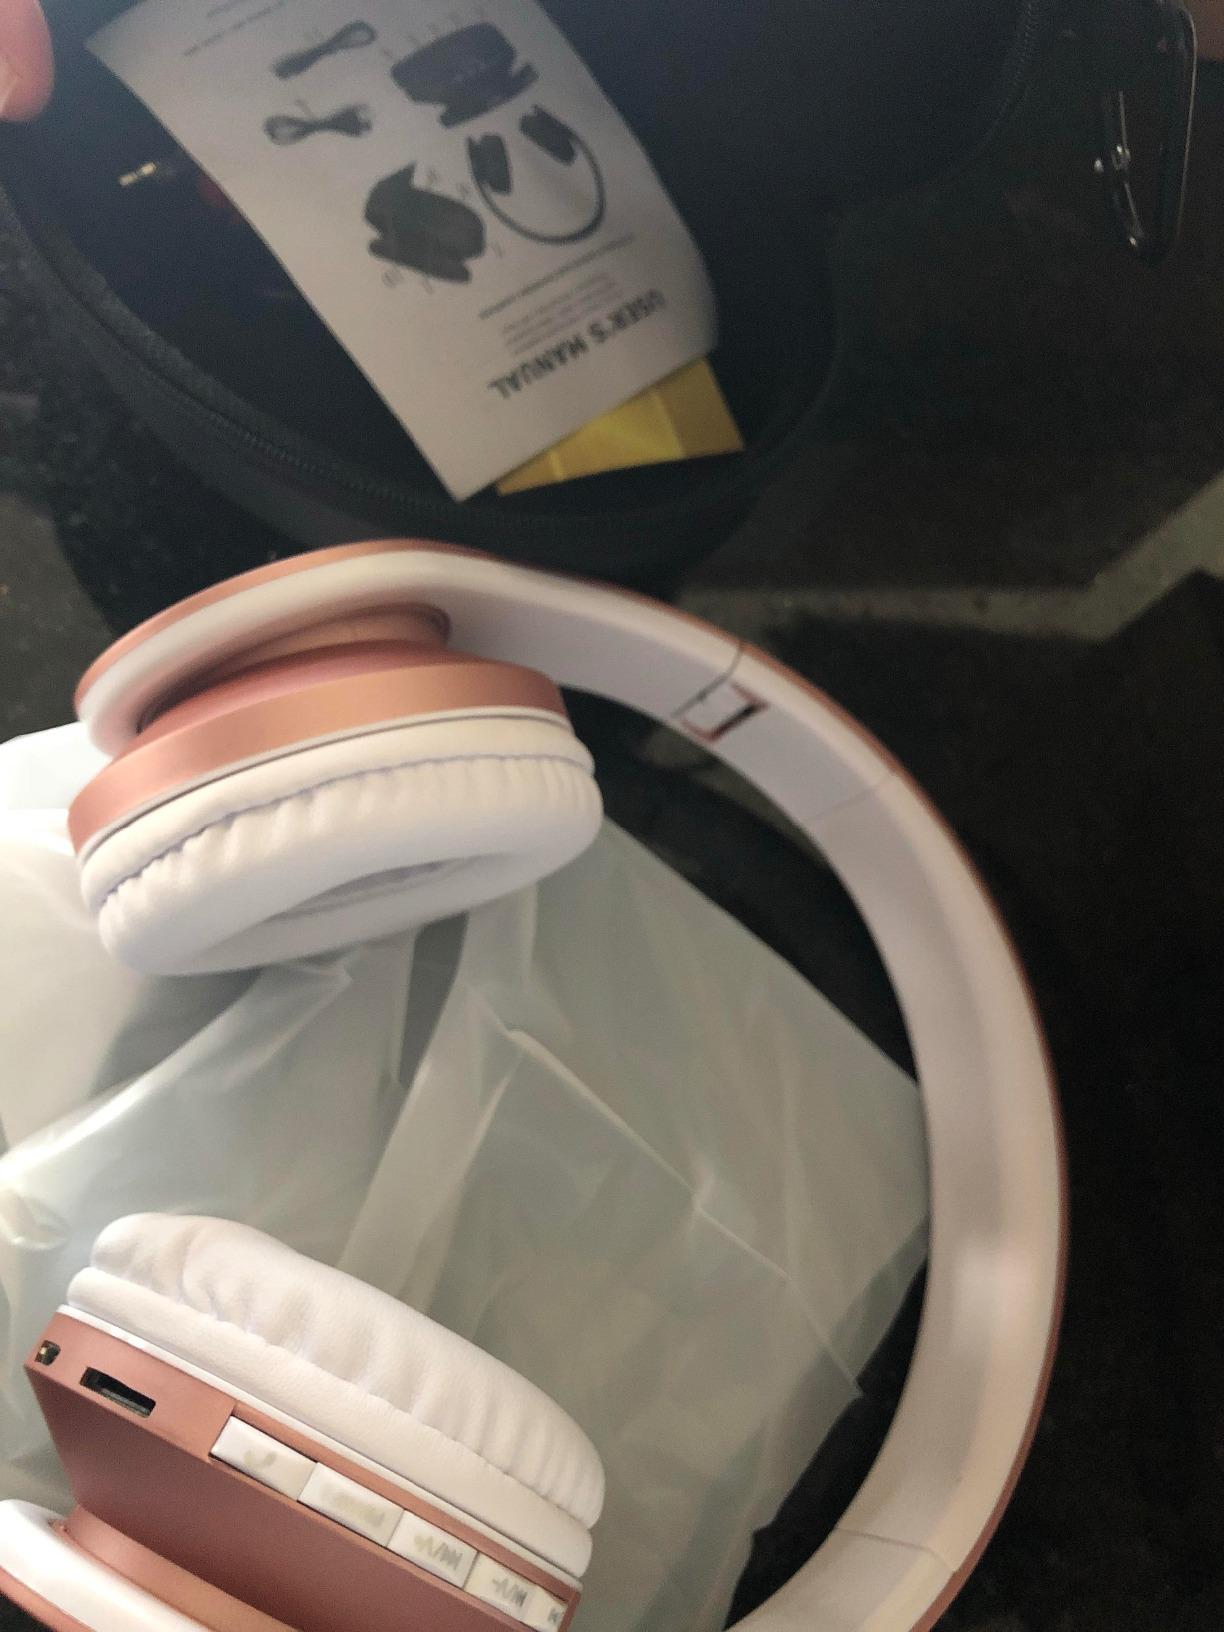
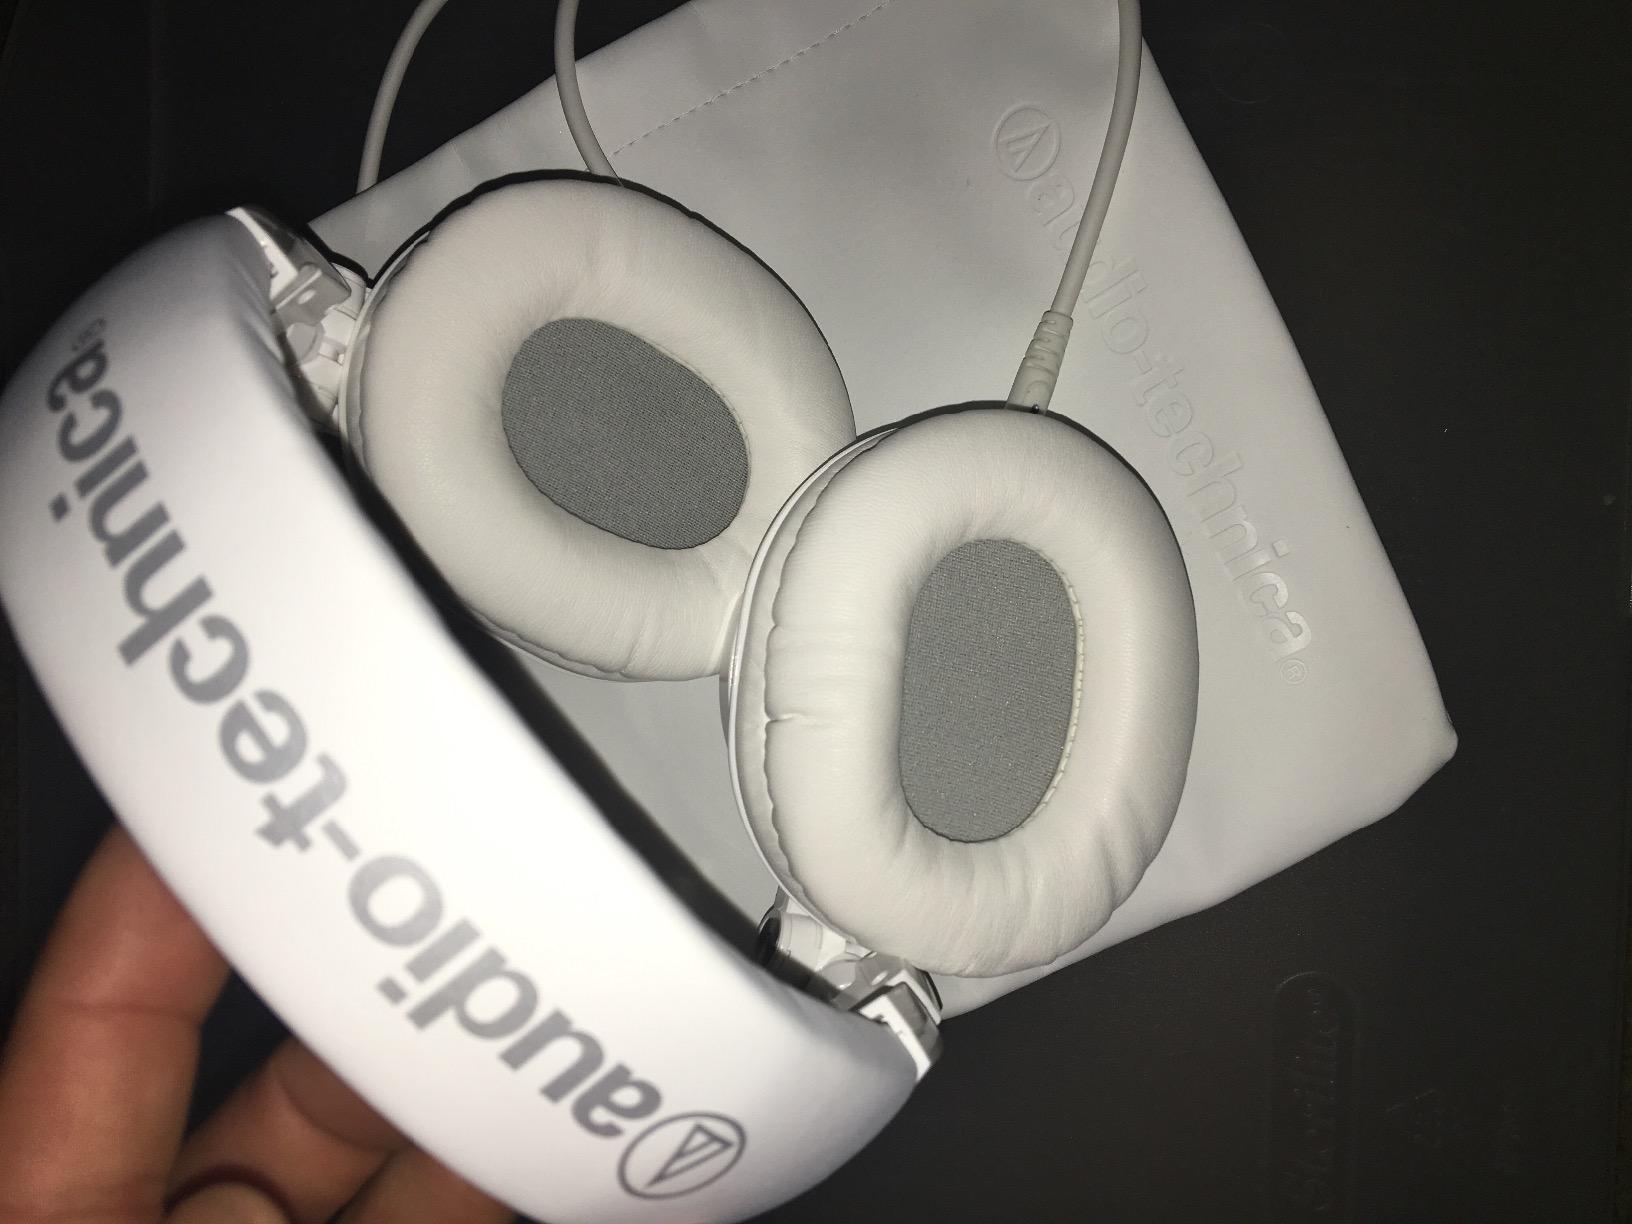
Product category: headphones
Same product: no